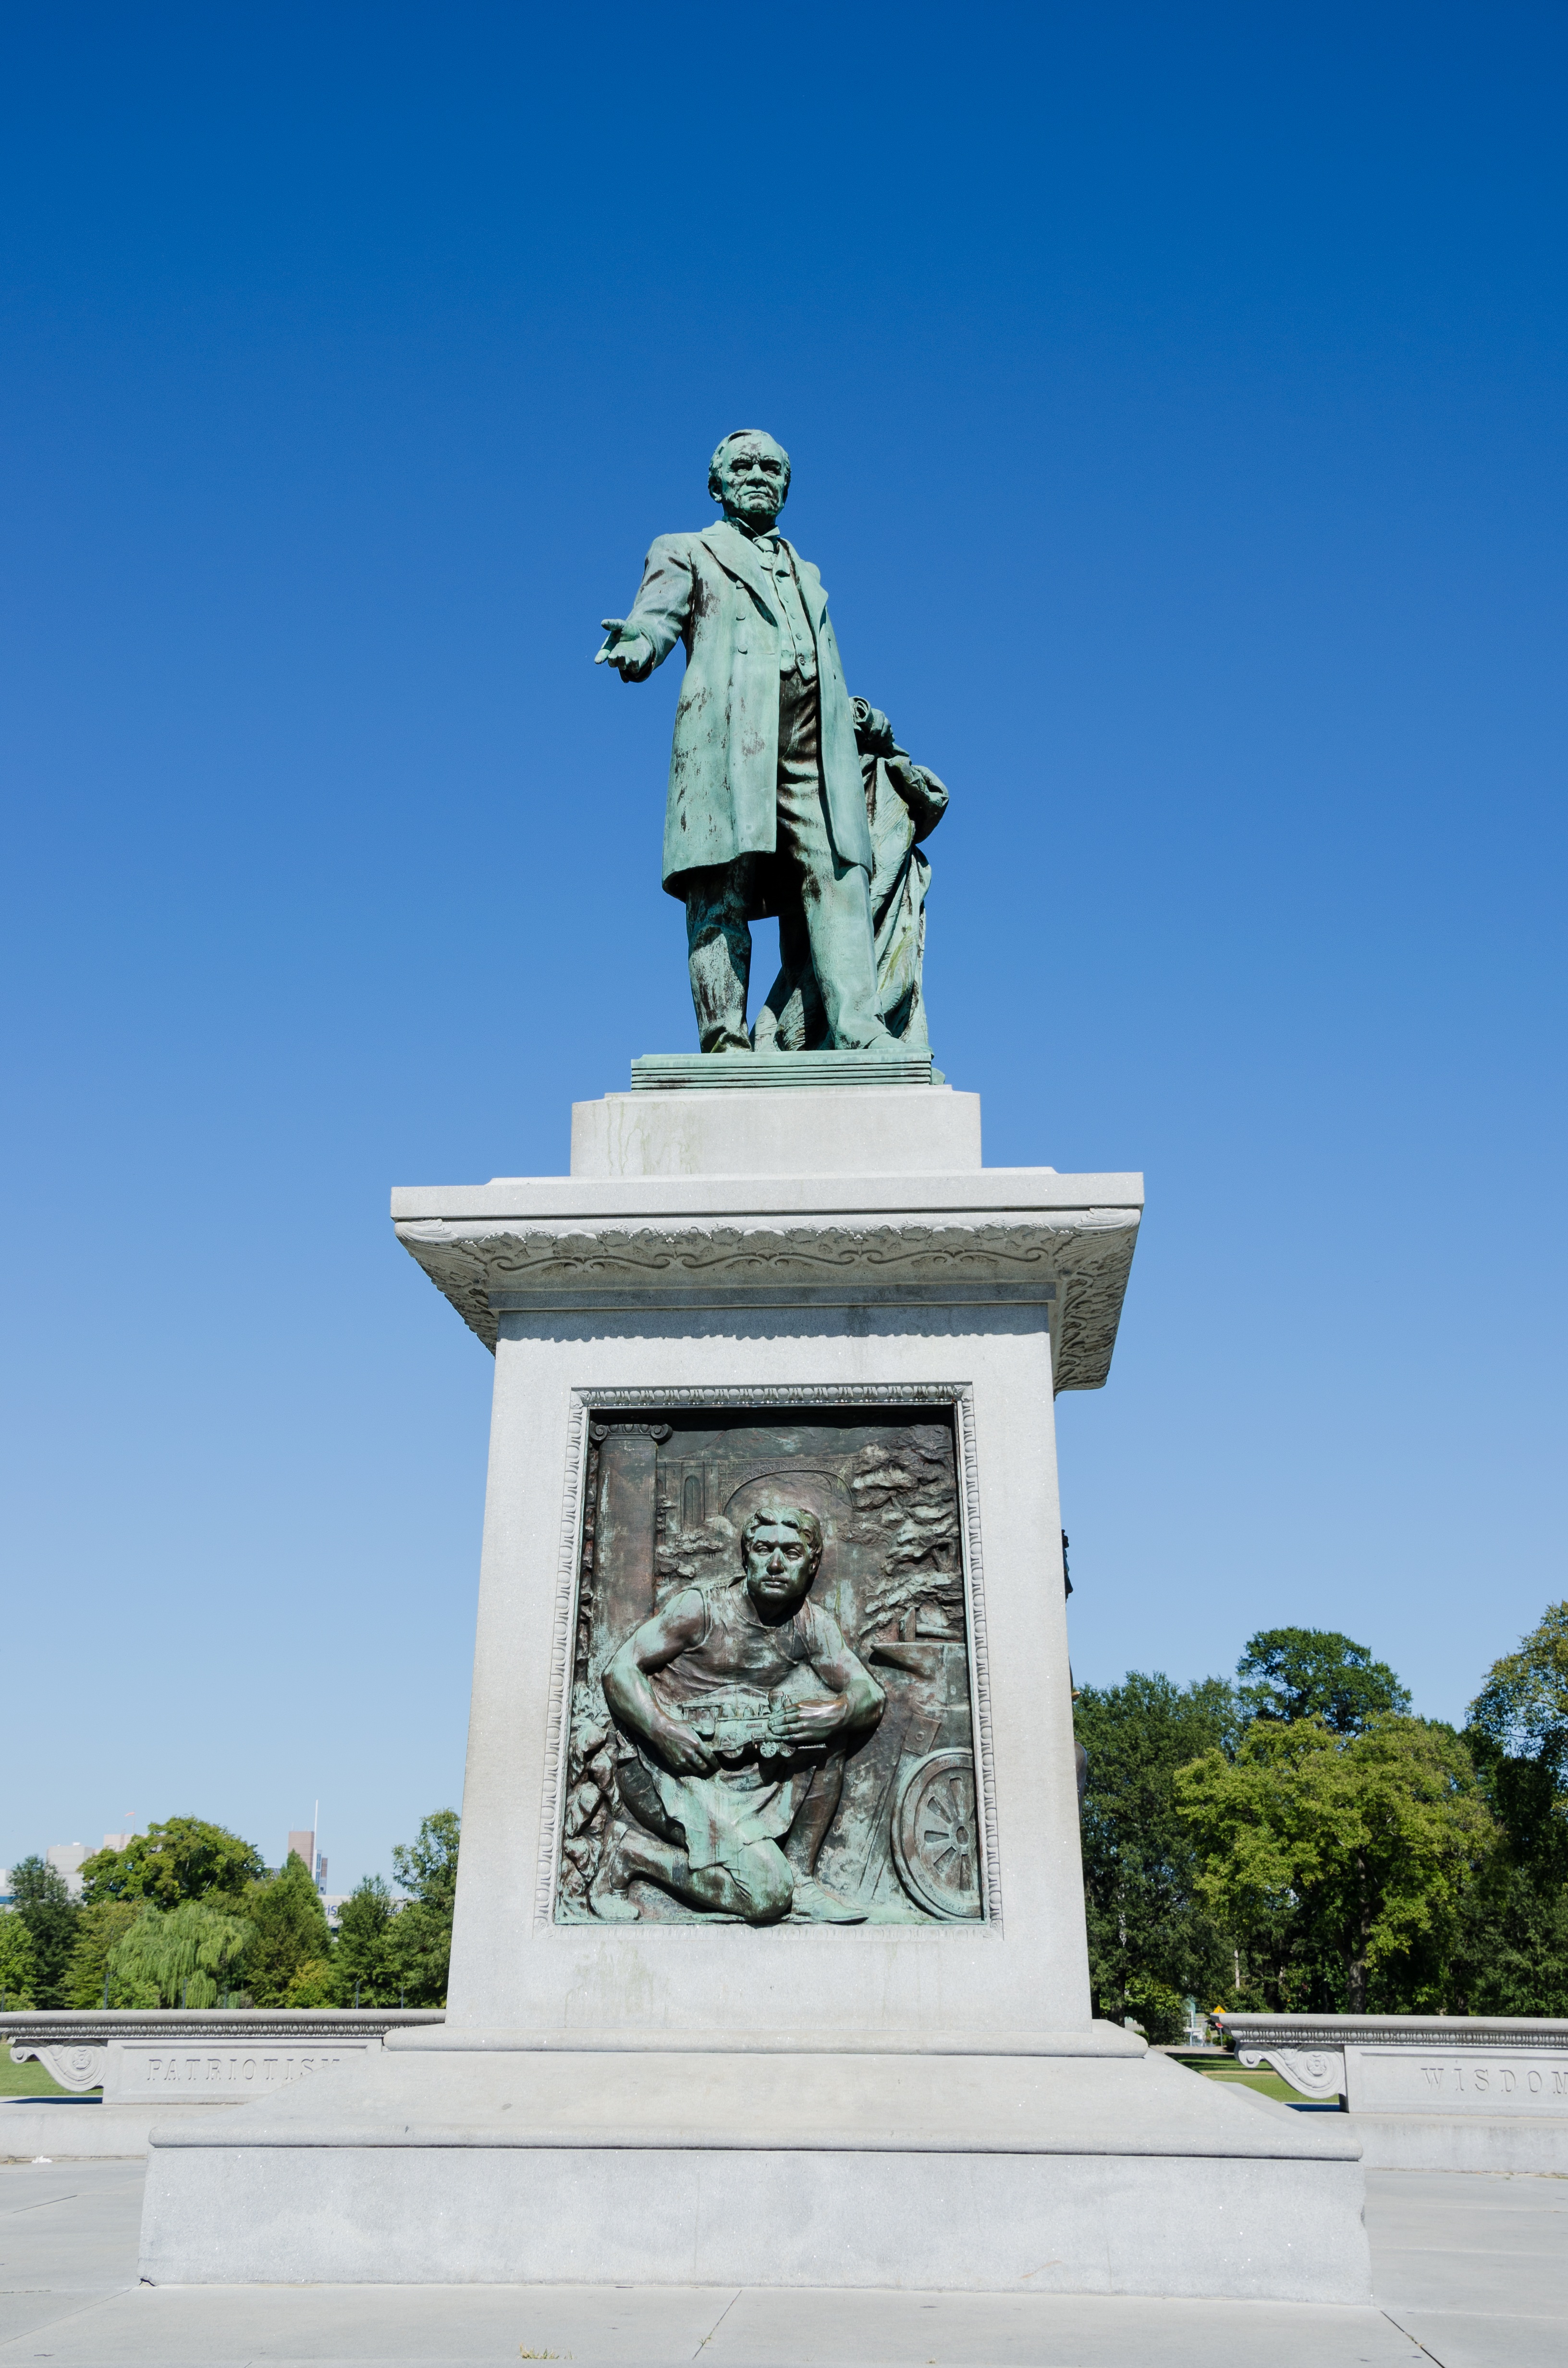
monument, statue, usa, america, landmark, artwork, sculpture, memorial, art, nashville, tennessee, southern states, centennial park